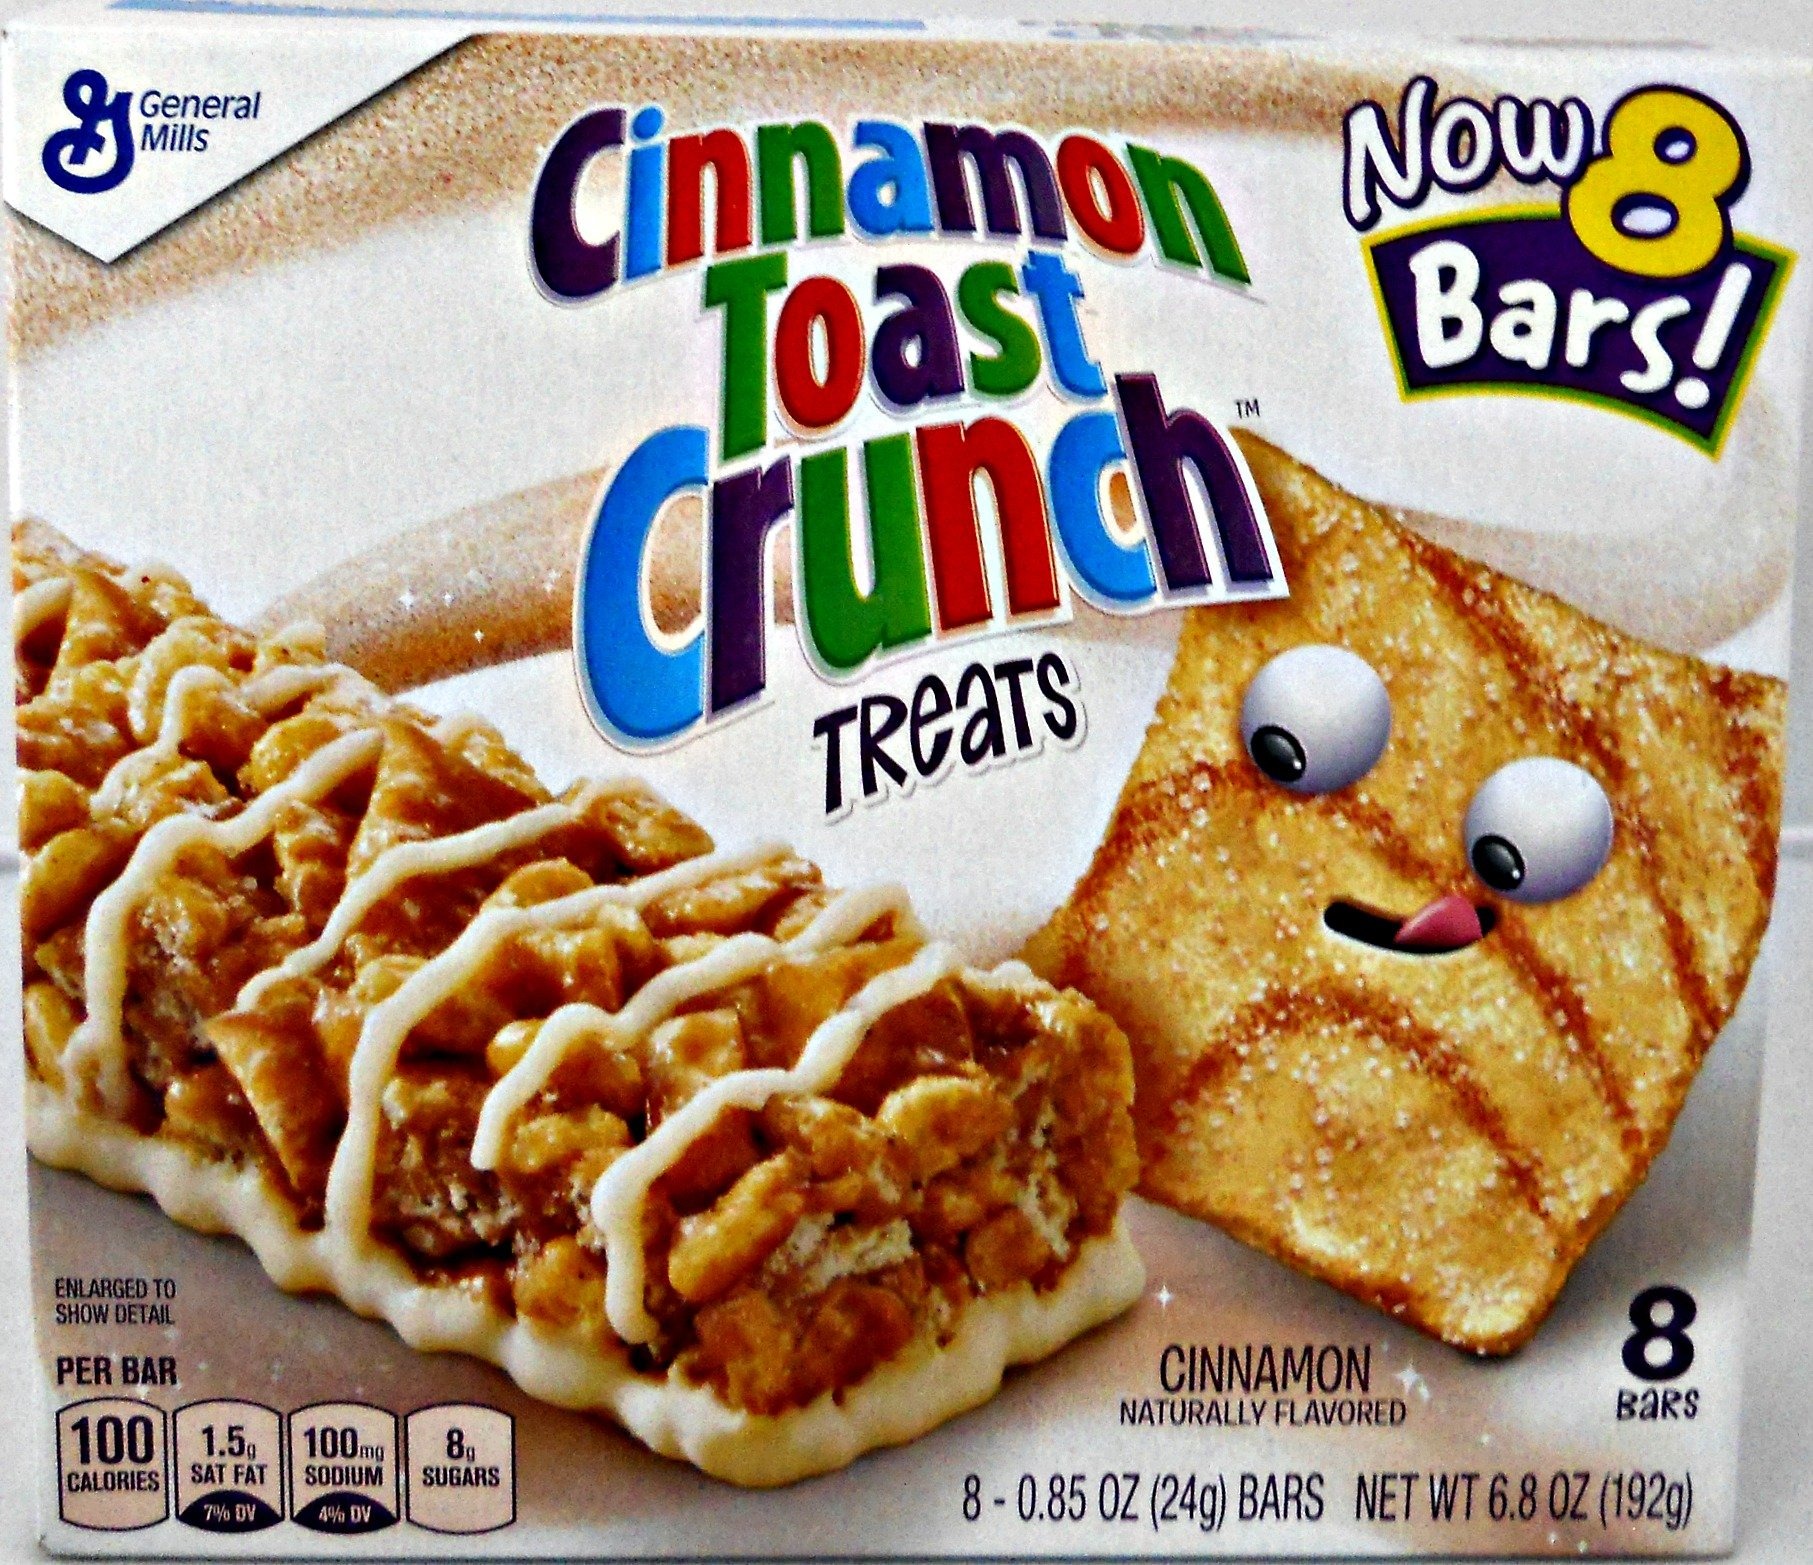
Item Name: Cinnamon Toast Crunch Treats NOW 8 Bars per Box Pack of 6
Value: 48.0
Unit: Count

Price: 3.19